Battle of Focchies

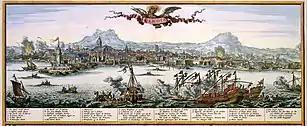
A Dutch engraving of the Siege of Candia, by Nicolaes Visscher II

Leading the action from his flagship, the "Rotta Fortuna", da Riva led his into the harbour. The larger and taller Venetian warships easily smashed aside the galleasses, and the minuscule amount of cannon that a single galleass could carry was no match for the dozens of cannons carried by the Venetian warships. Three galleasses were destroyed, with the rest being damaged and scattered, leaving the path into the harbour clear. The warships, one by one, sailed into the harbour and began engaging the Ottoman warships, aiming to use their overwhelming power to capture the warships and sink the galleys, which carried only a few cannons. The warships moved to engage, as they could withstand the broadside of the Venetian ones in a one-on-one engagement. However, da Riva was short one warship during the engagement, as the captain of the "Esperienza" had refused to sail into the harbour at all, instead keeping out to sea and only rejoining the fleet on the next day. During the action, the Ottoman fleet was slowly overwhelmed and destroyed, as the crews proved no match for Venetian, English and Dutch ones in terms of gunnery skill and seamanship, with many abandoning their ships as they sunk in the harbour.